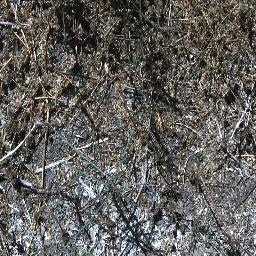
Label: parkinsonia